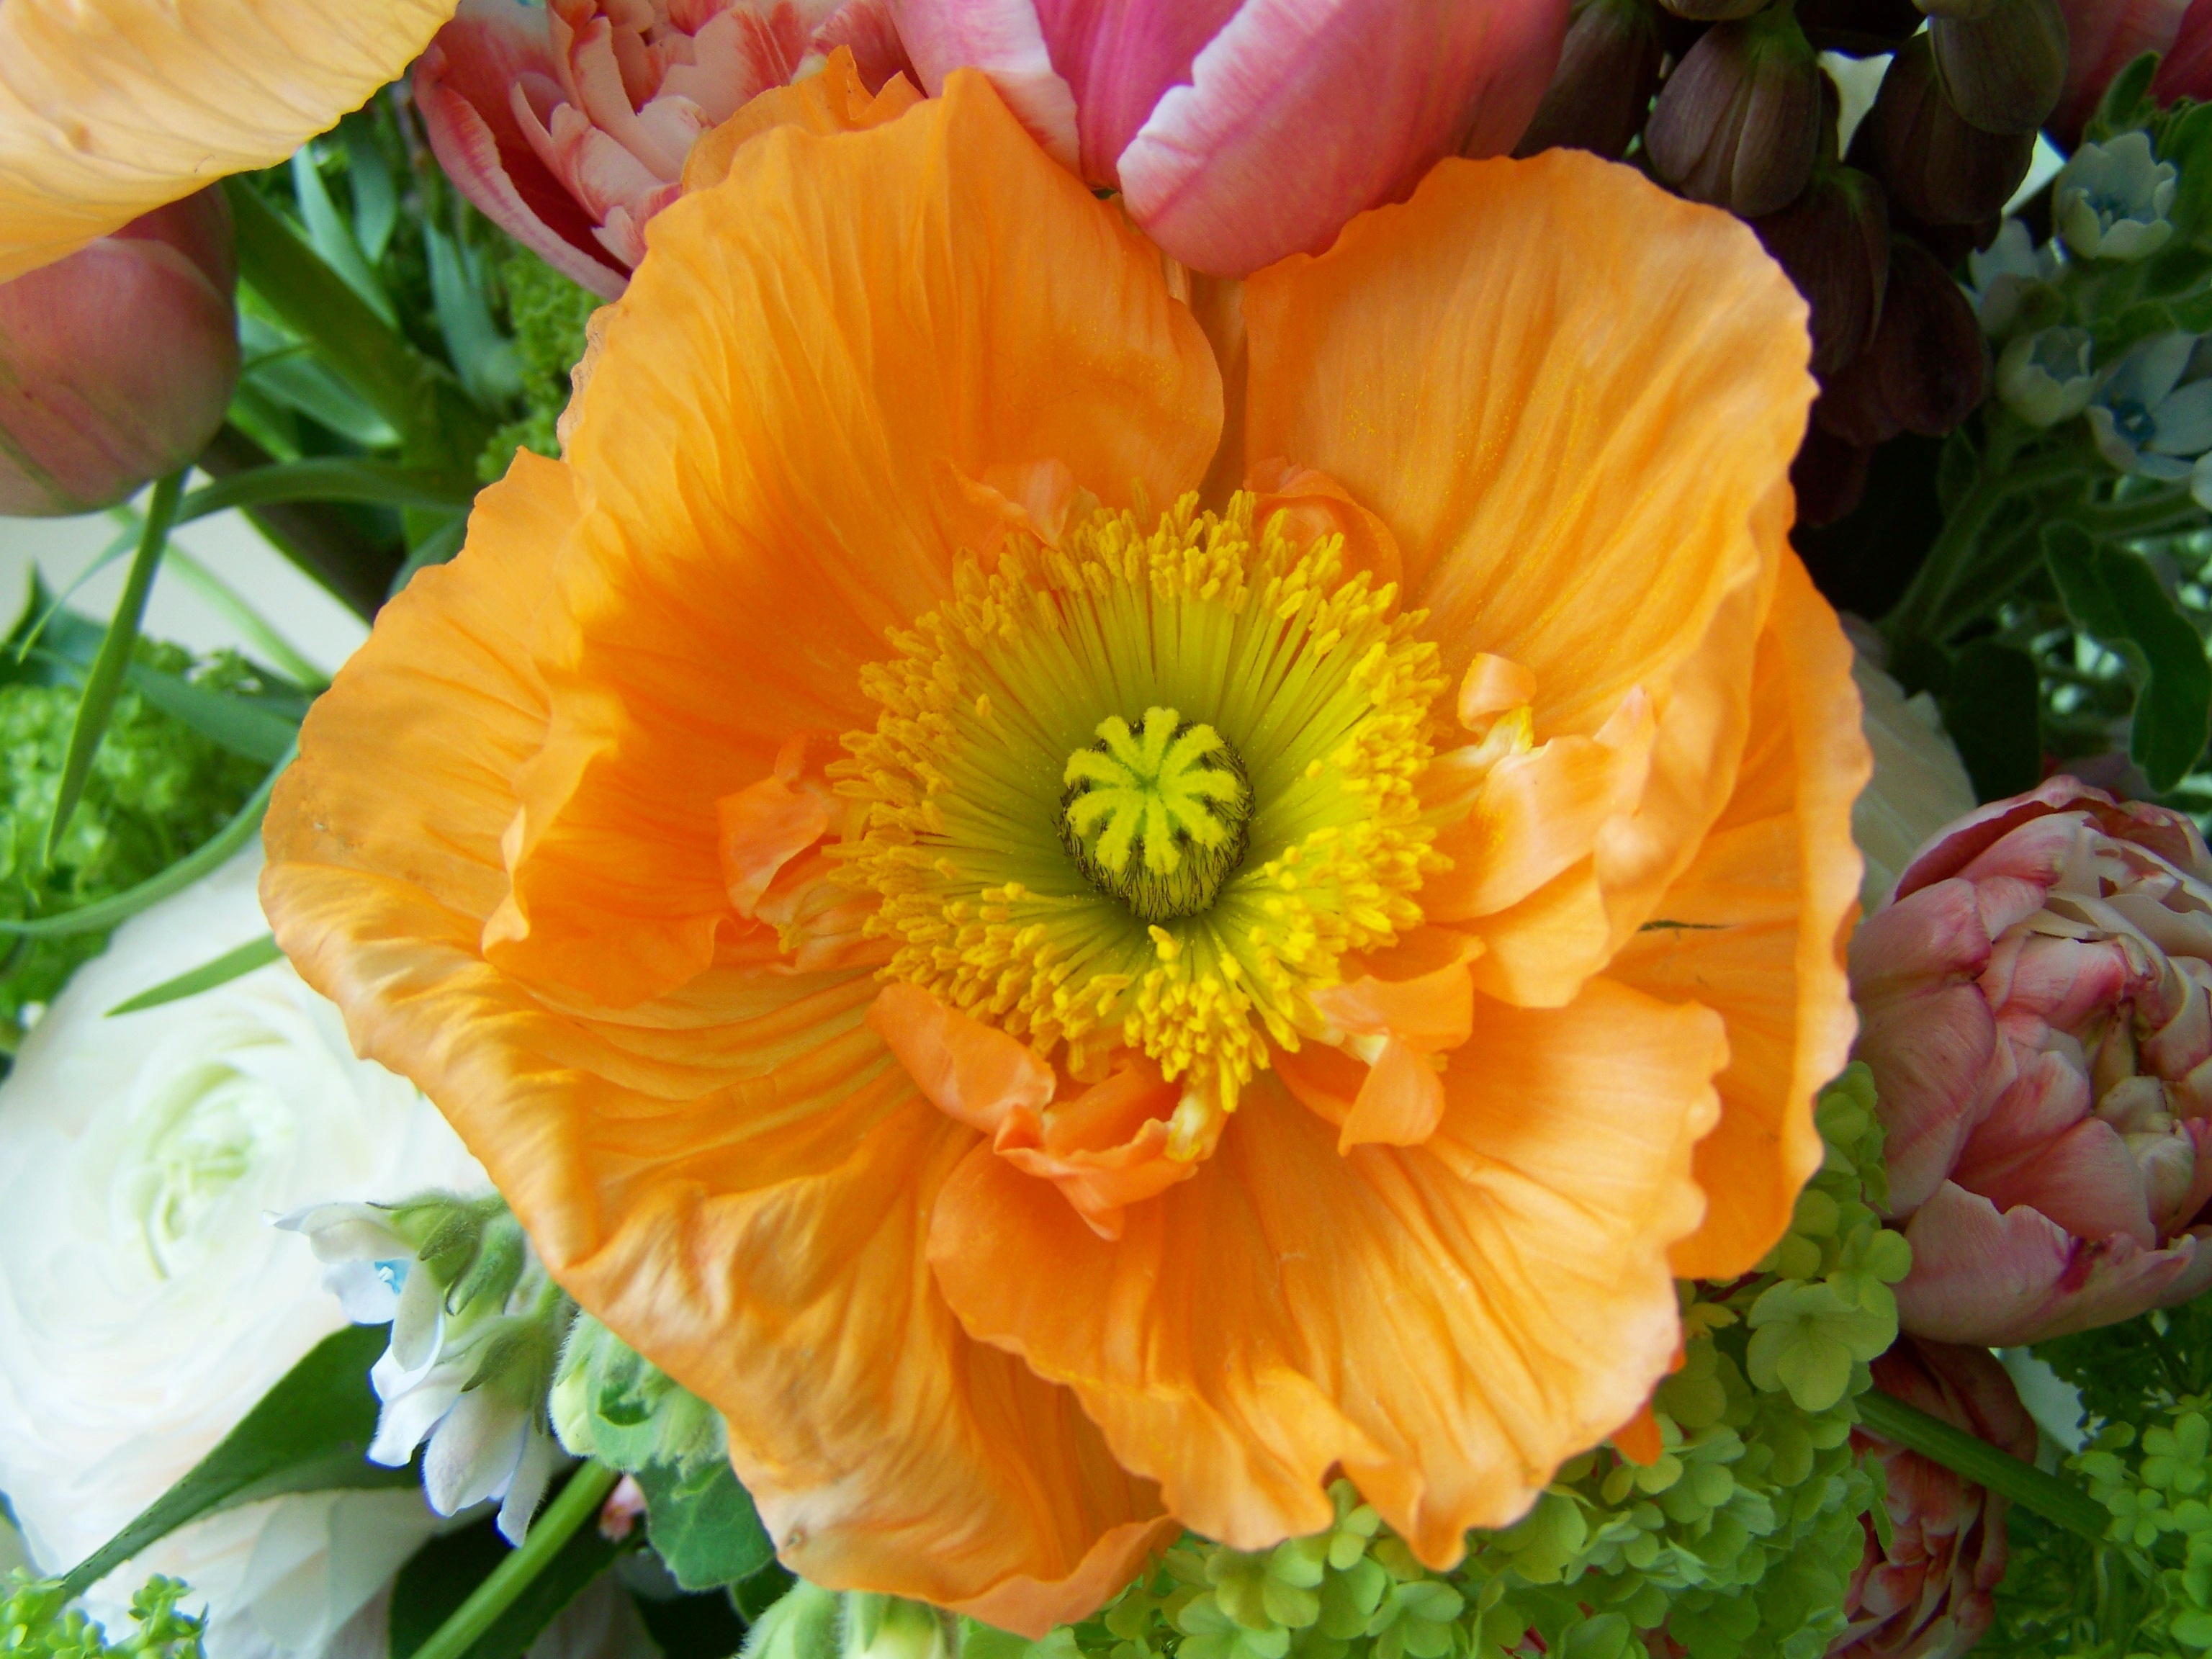
plant, flower, petal, flora, cut flower, floristry, bunch of flowers, orange flower, flowering plant, calendula, annual plant, land plant